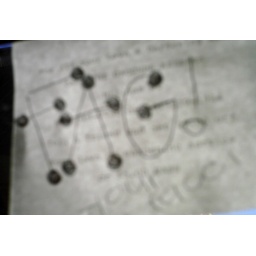
the sign we made to put in the window of the truck